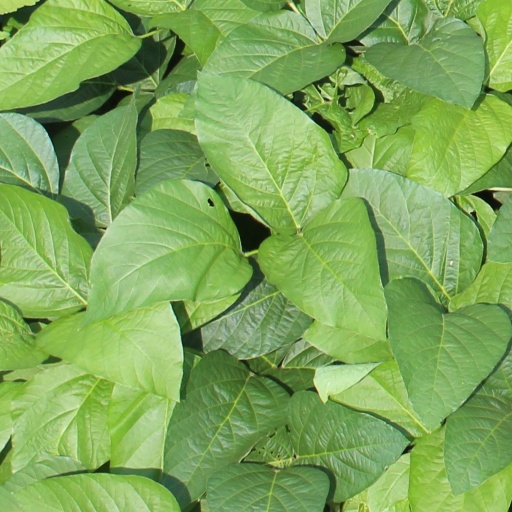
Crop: soybean